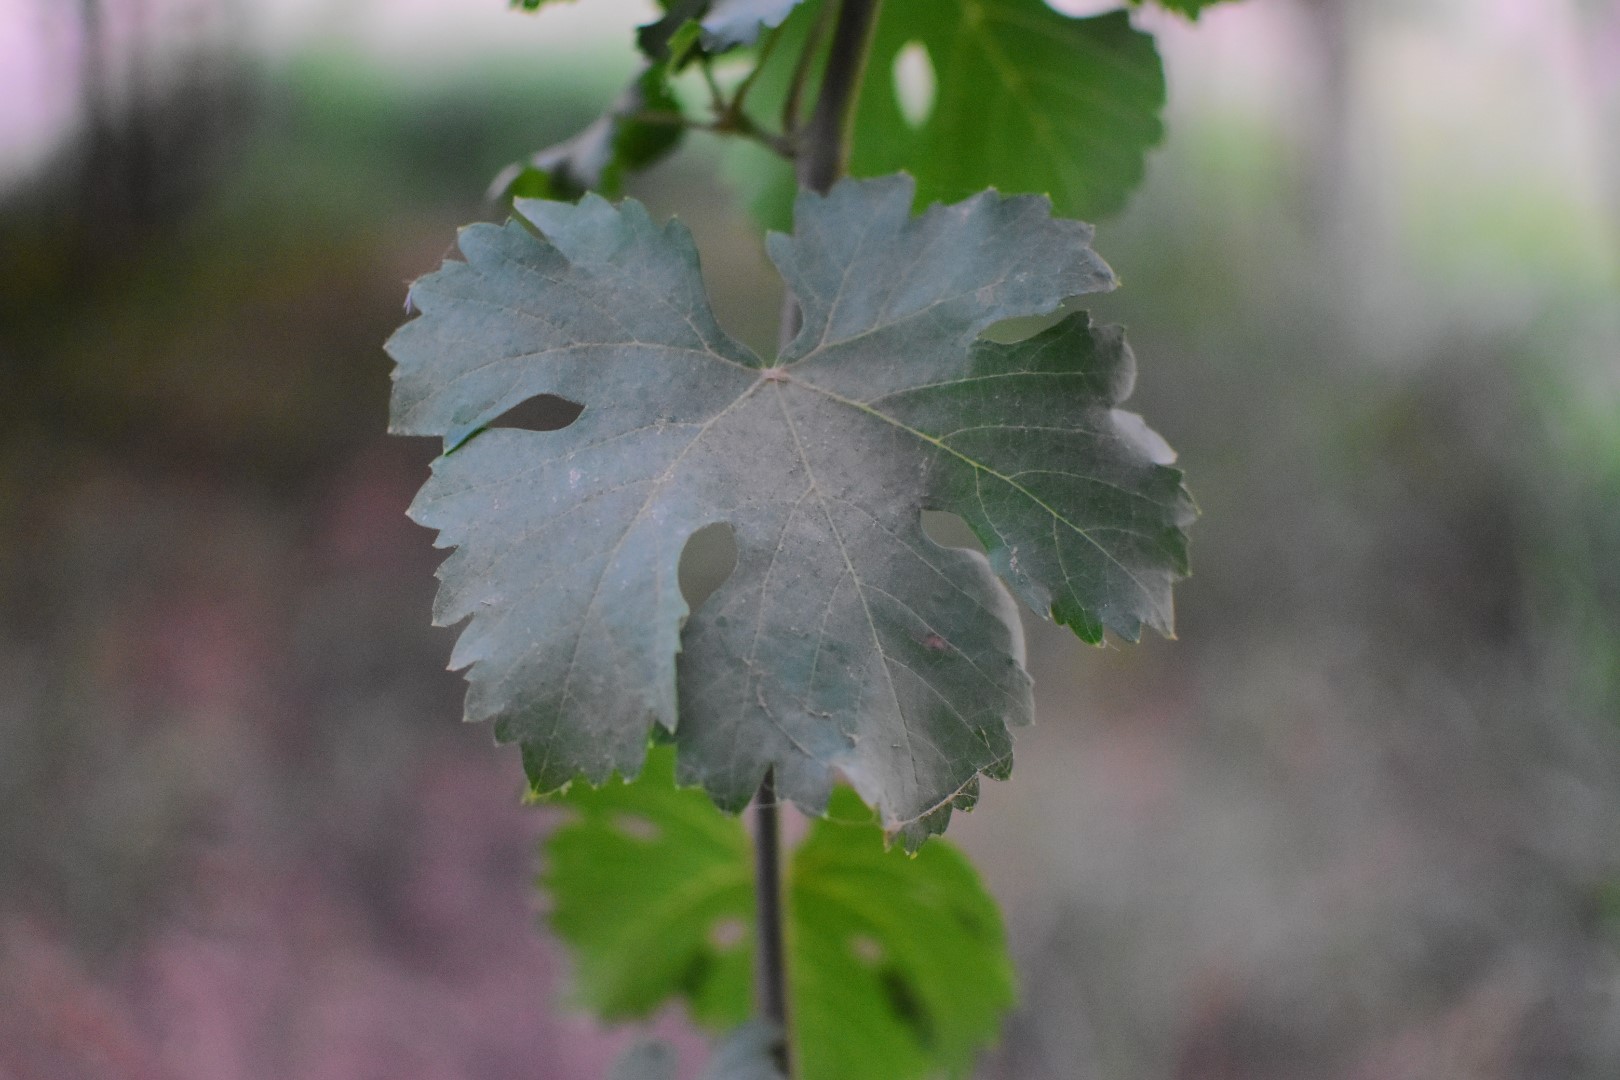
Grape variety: Aswud Balad